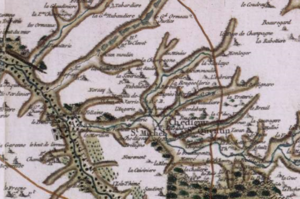
Chédigny sur la carte de Cassini
Chédigny est une commune française du département d'Indre-et-Loire en région Centre-Val de Loire. La présence humaine sur son territoire est attestée depuis la Préhistoire. Si la commune actuelle est née à la Révolution de la fusion de deux anciennes paroisses, le nom de Chedignacum apparaît au milieu du XIIᵉ siècle alors que l’existence d’une châtellenie est attestée par des sources écrites au début du XIIIᵉ siècle.